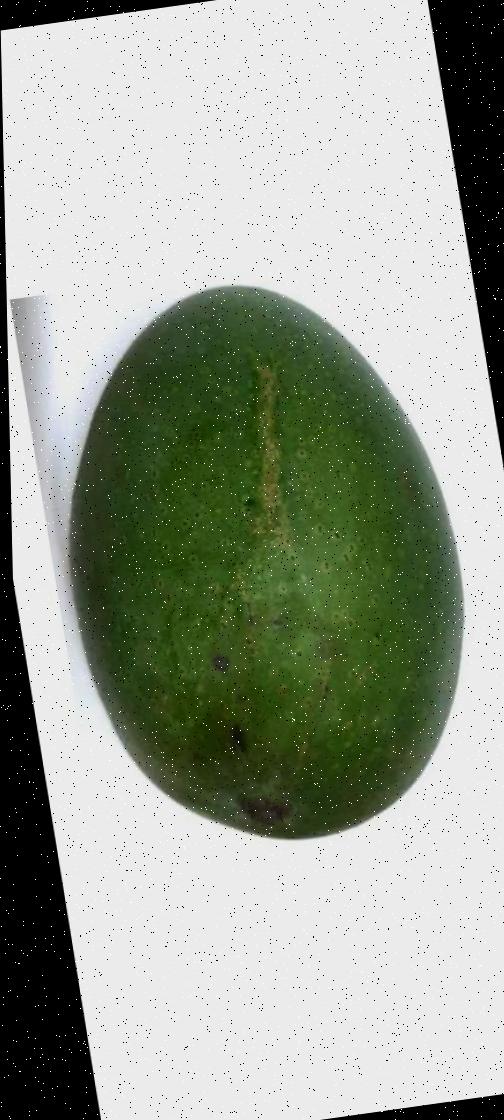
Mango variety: Ashshina Zhinuk